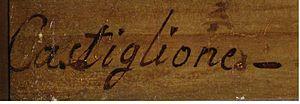
Giuseppe Castiglione, né en 1829 à Naples et mort en 1908, est un artiste italien connu pour ses peintures de genre et ses portraits.